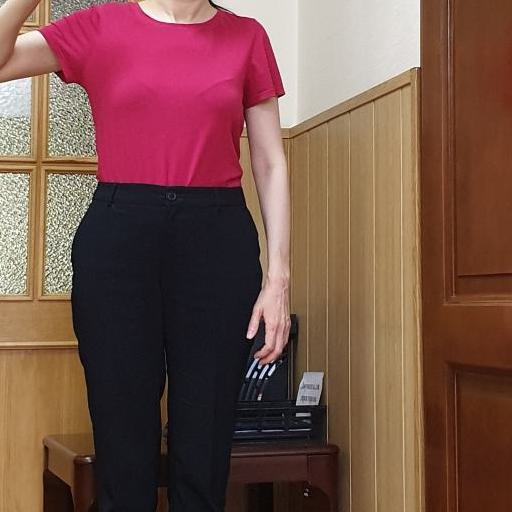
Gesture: no_gesture